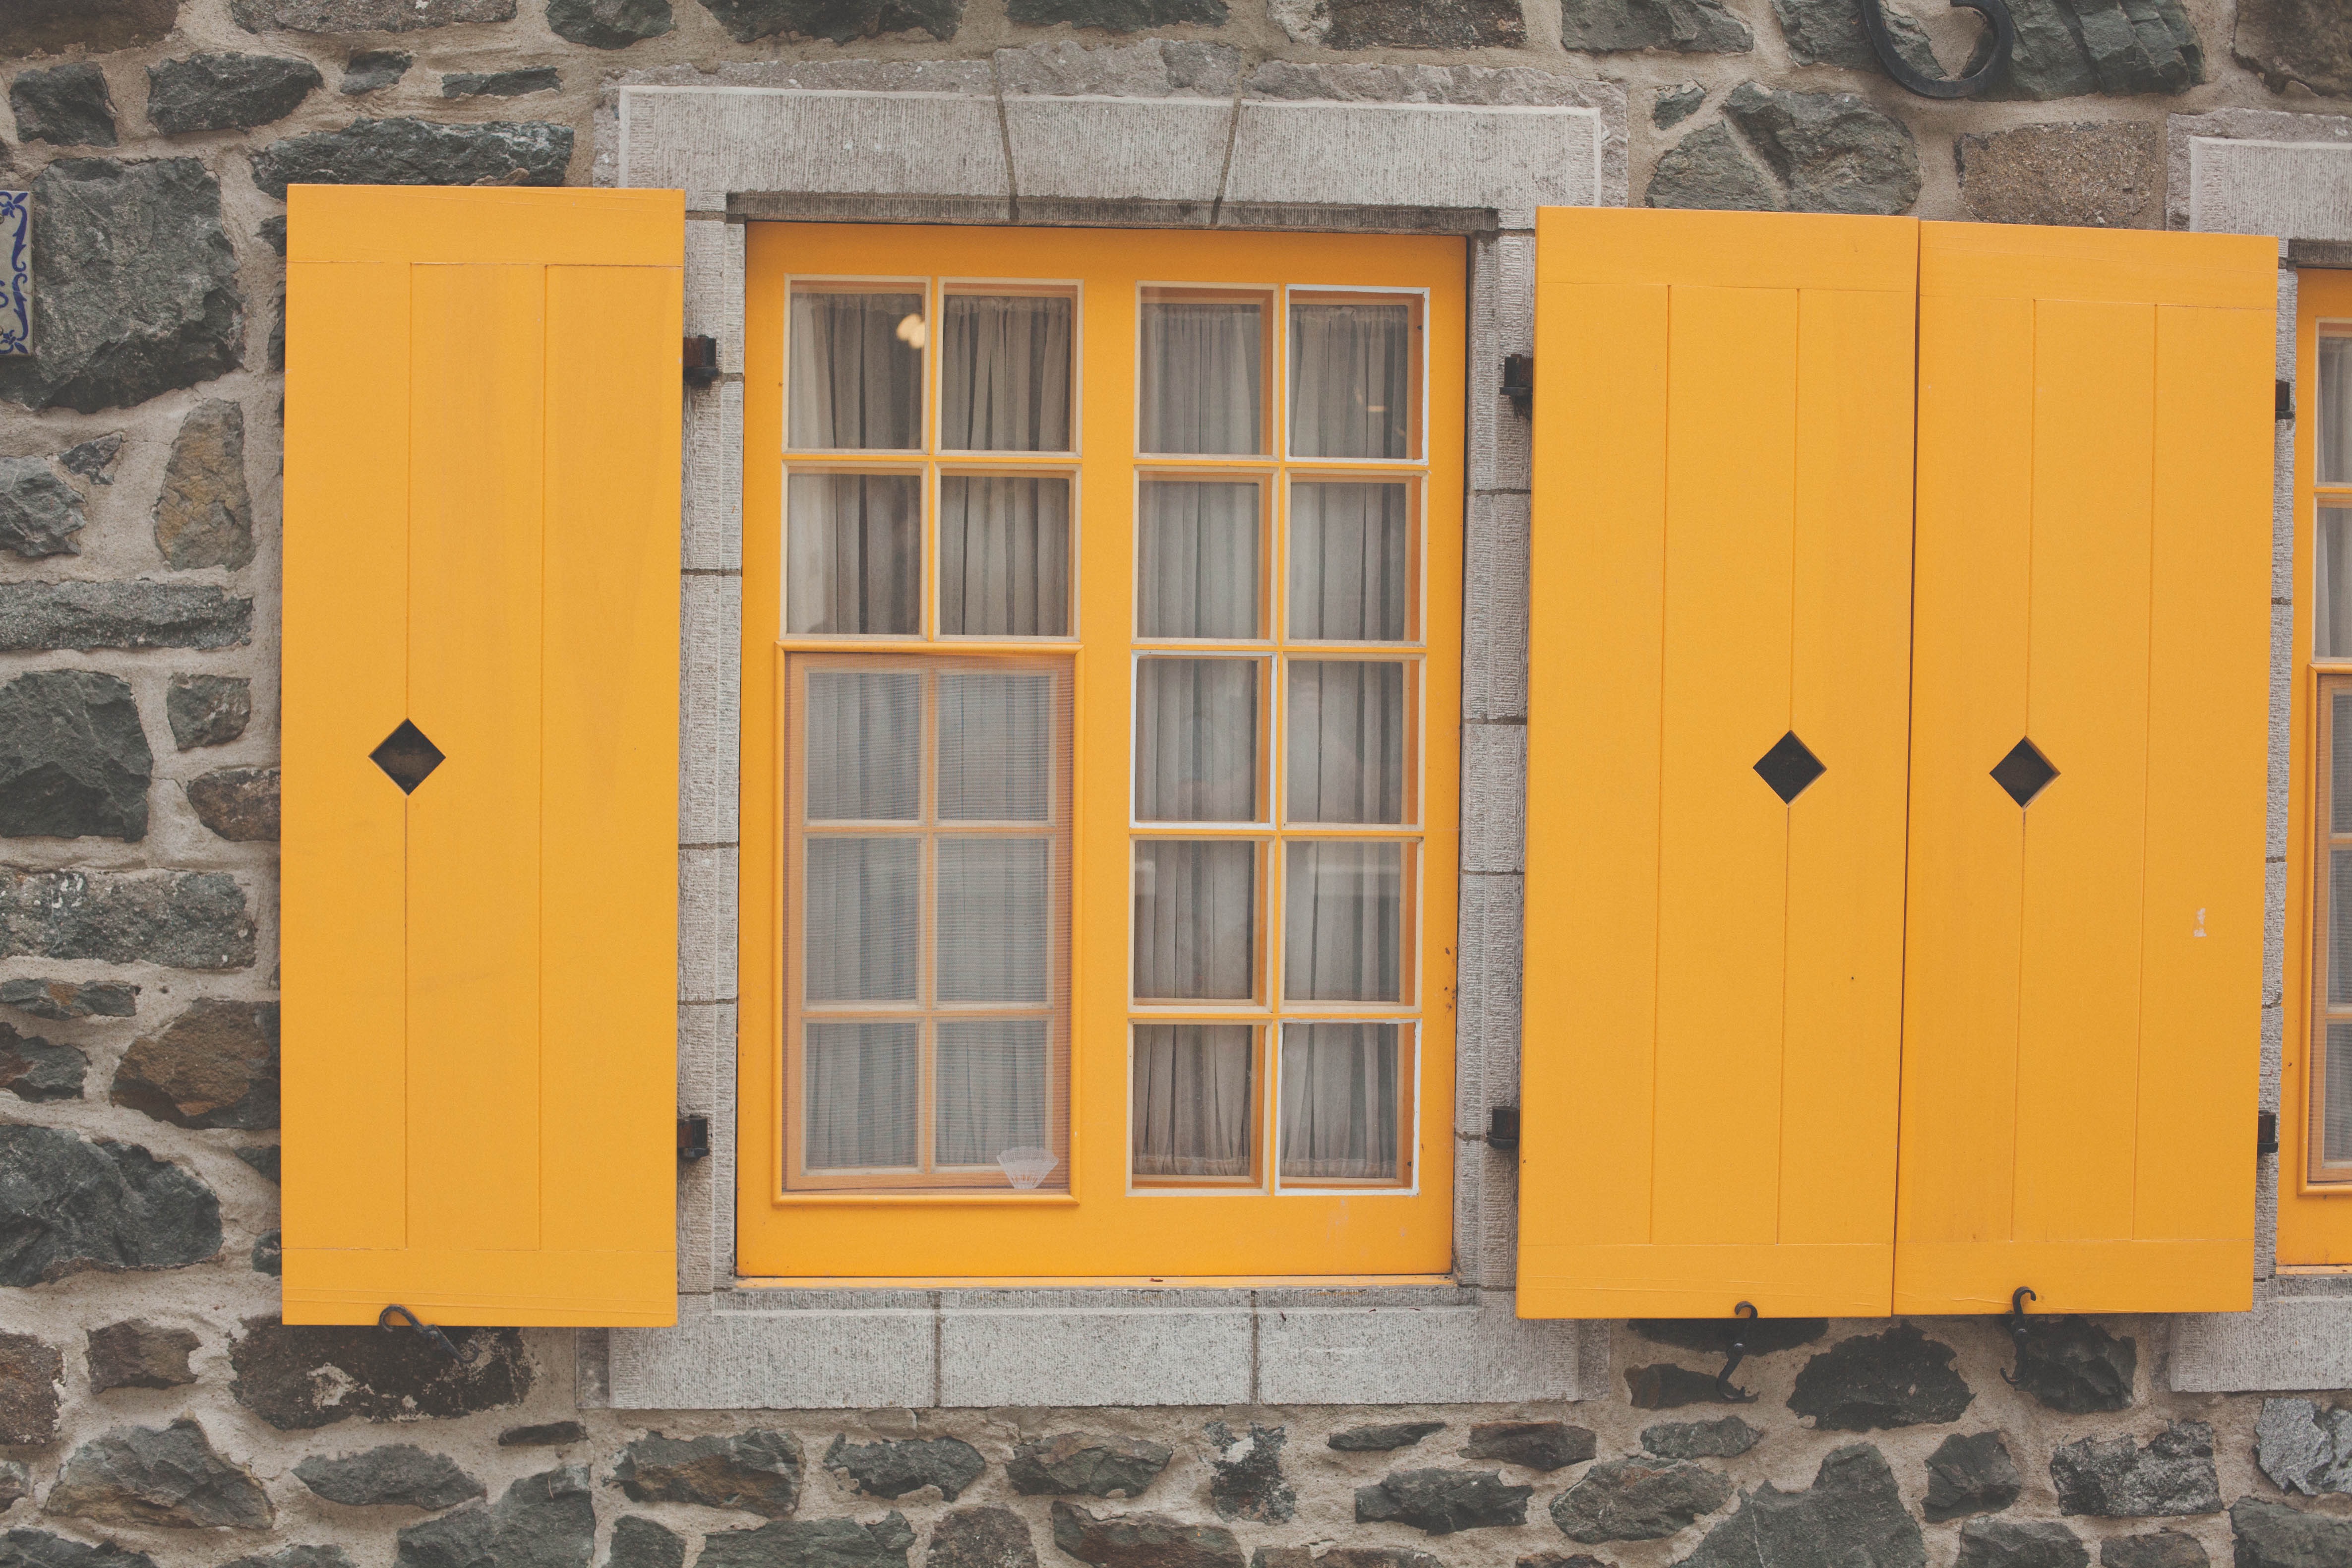
wood, window, wall, shed, facade, furniture, yellow, door